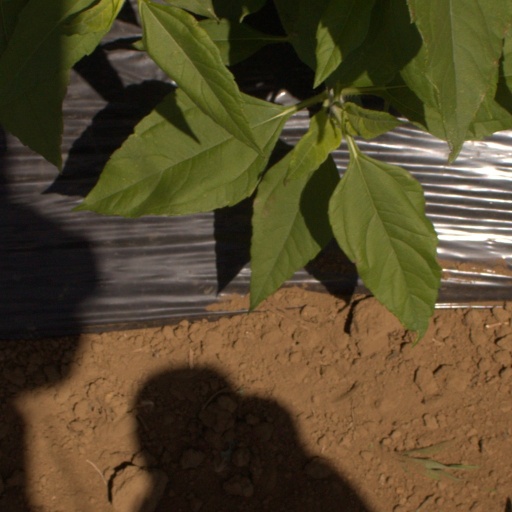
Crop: Jerusalem artichoke